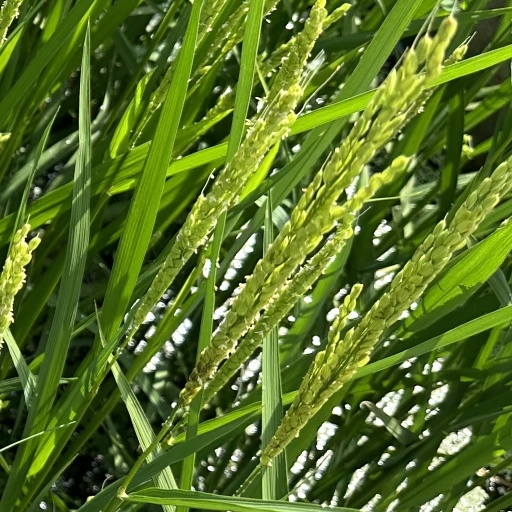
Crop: rice